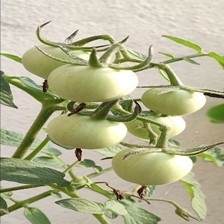
Label: tomato